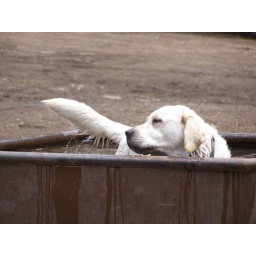
It was freezing, there was still snow on the ground and this dog jumps in the horse's water!